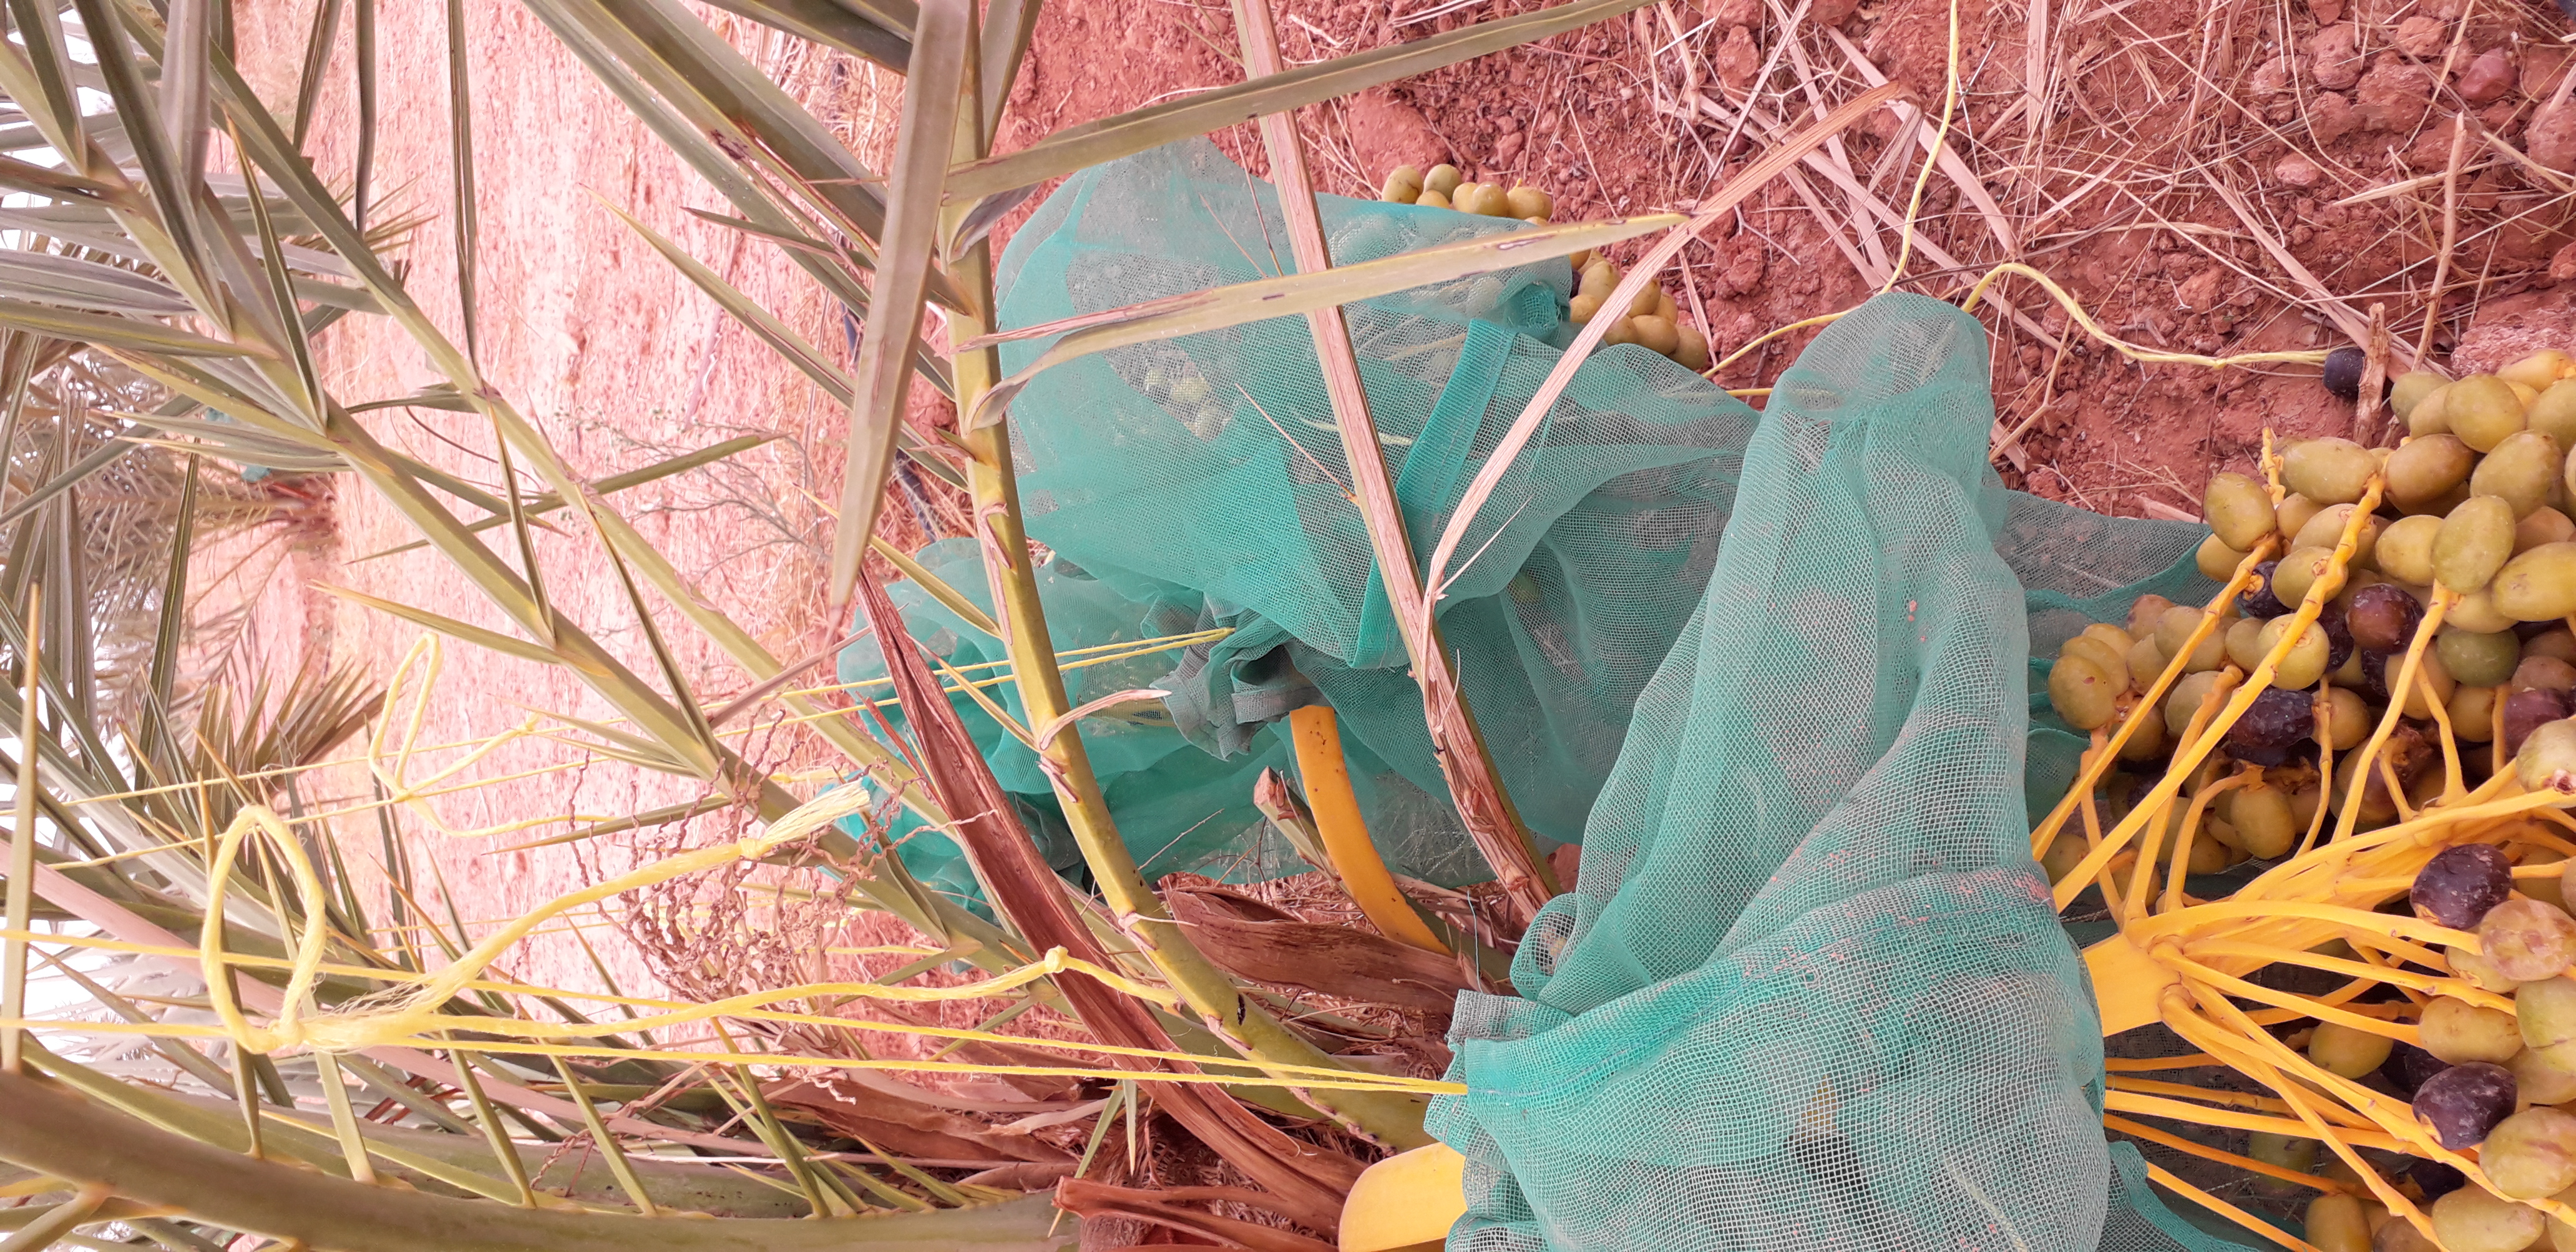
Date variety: kholt